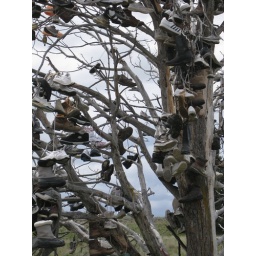
Ben's shoes in the shoe tree